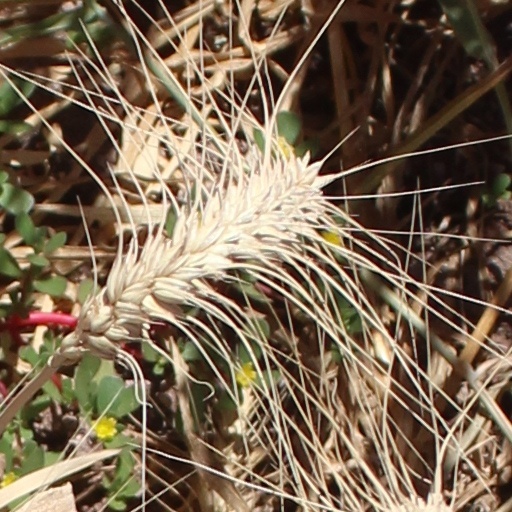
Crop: wheat